Embark (transit authority)

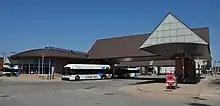
Embark's downtown transit center, at NW 4th and Hudson.

In 2022, Embark broke ground on construction of "RAPID NW", Oklahoma City's first Bus Rapid Transit route. Service opened on December 3, 2023.